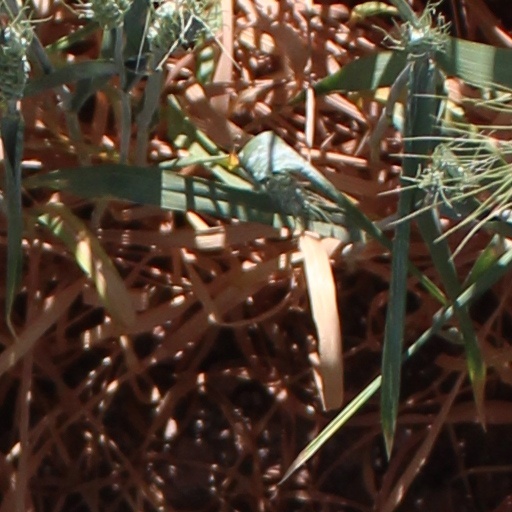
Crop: wheat